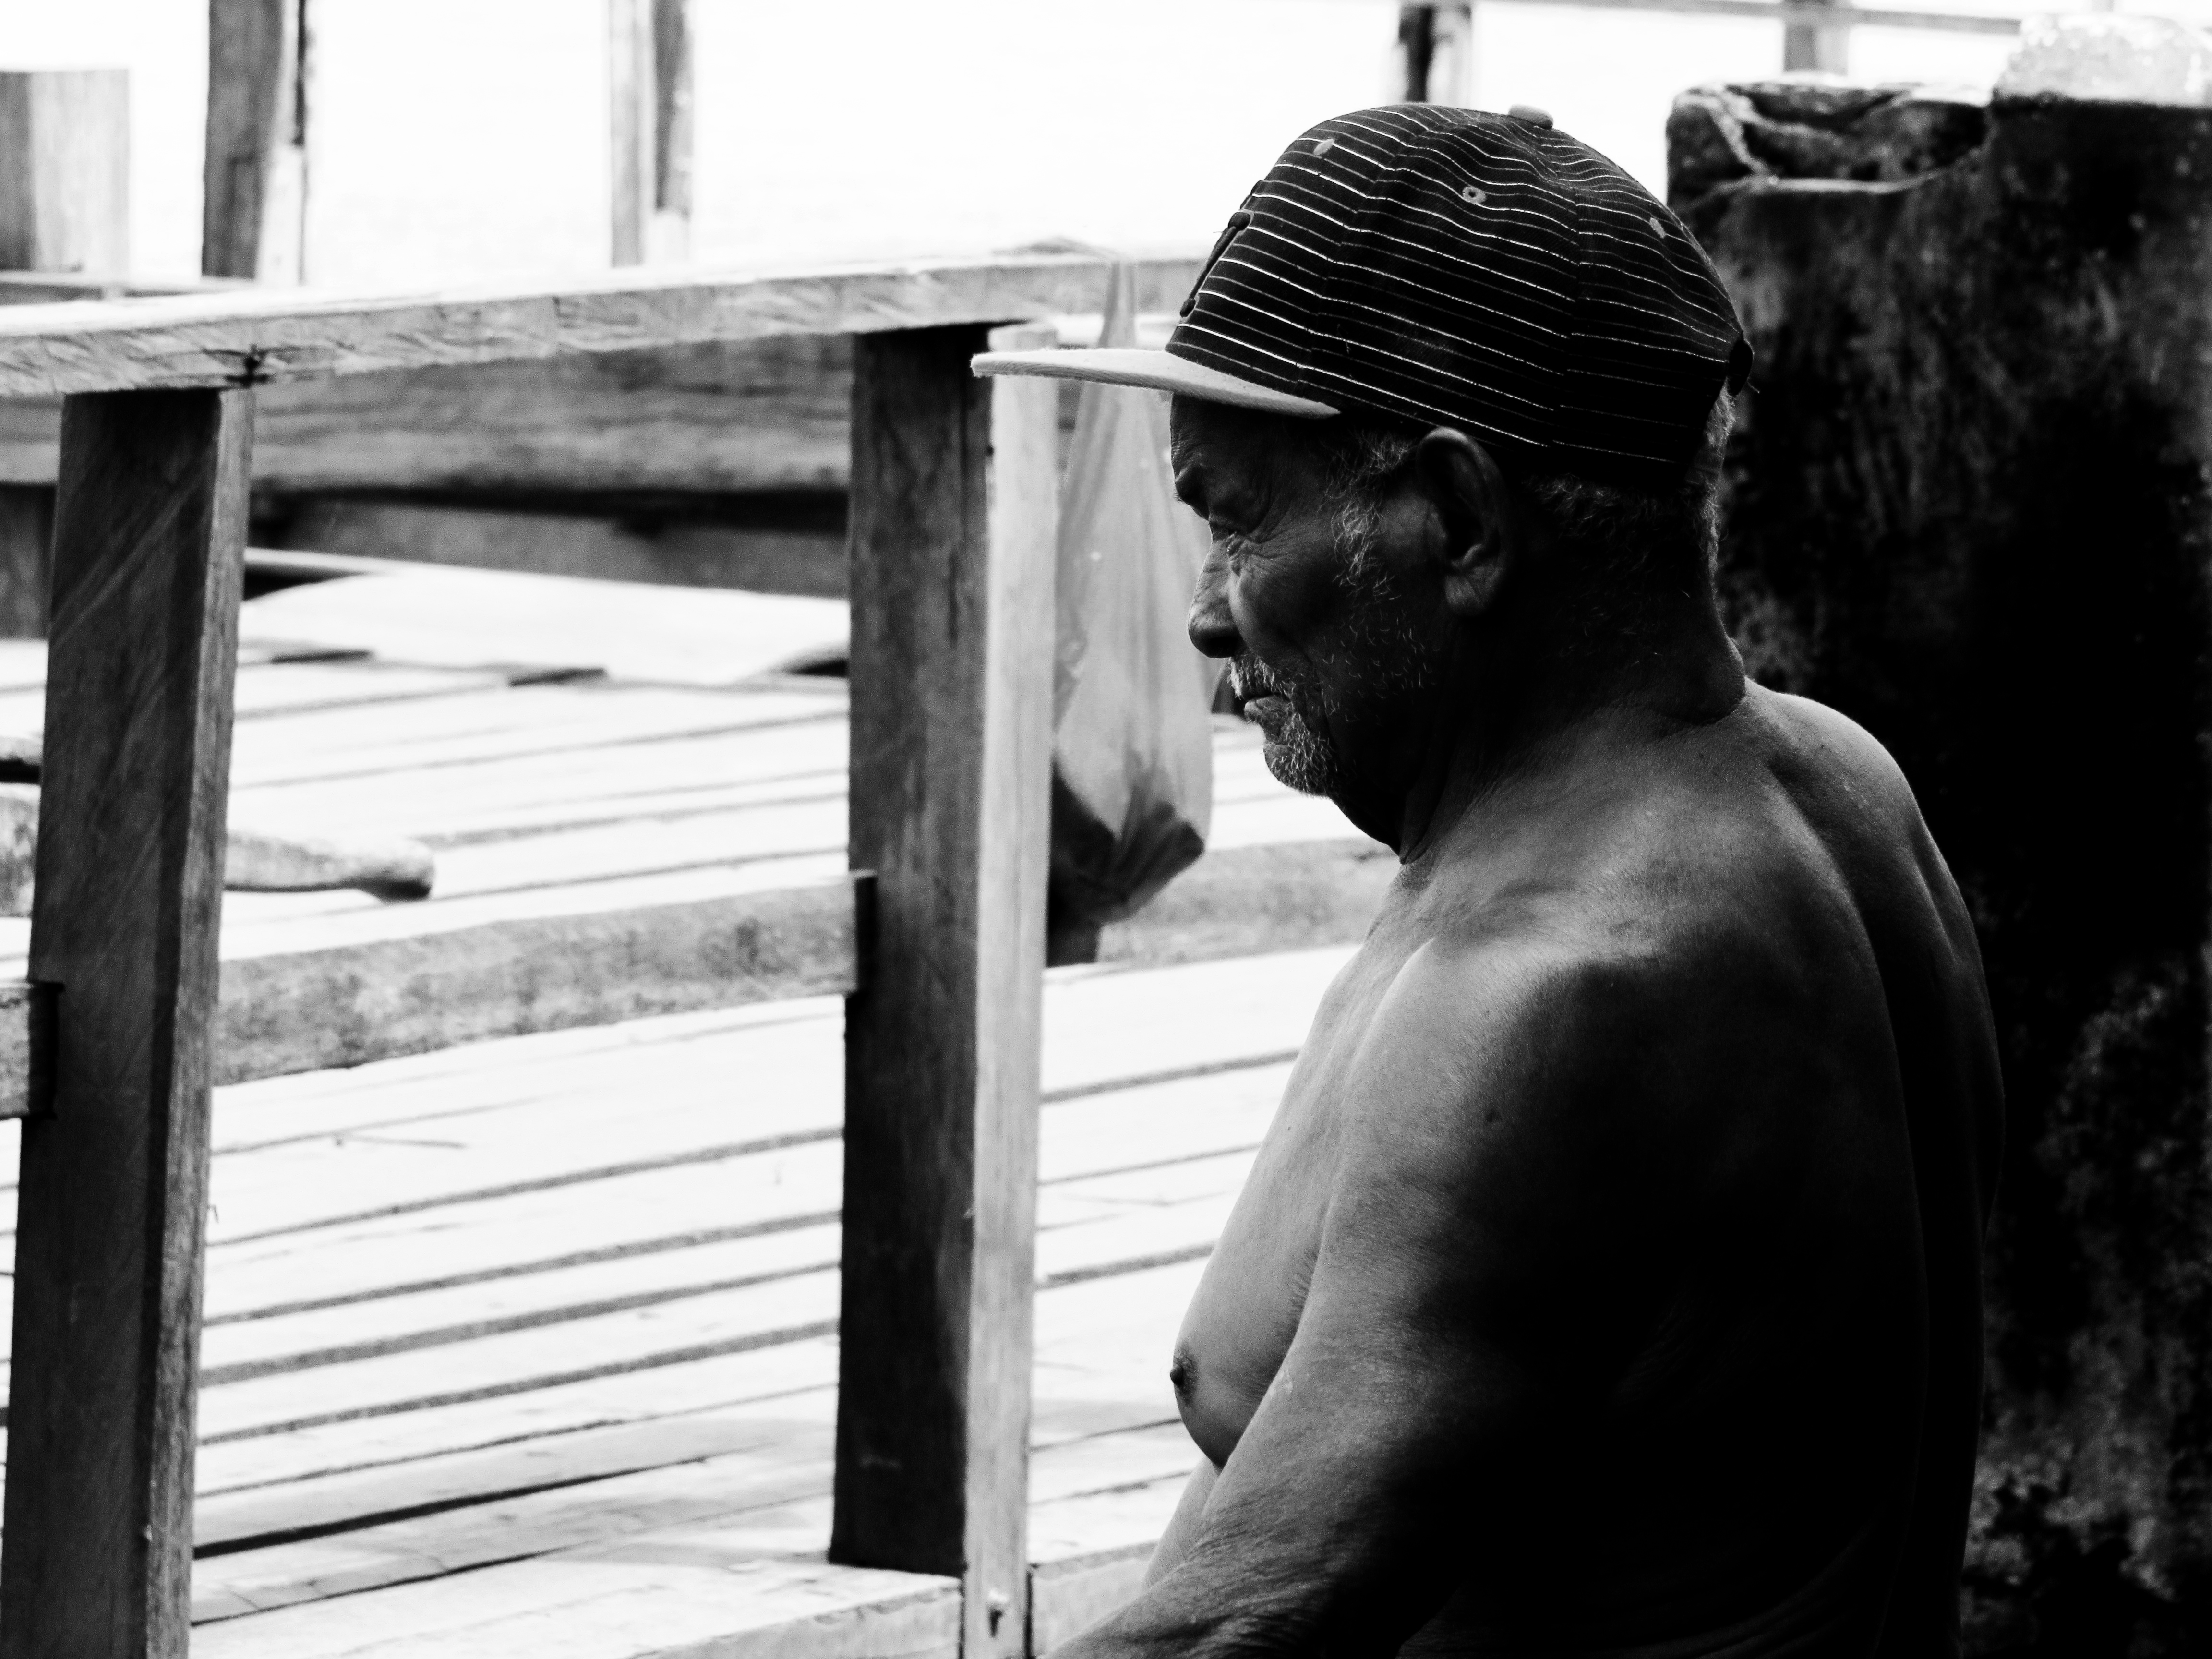
amazon, brazil, nature, river, people, white, man, black, photograph, black and white, male, photography, snapshot, monochrome photography, human, monochrome, human behavior